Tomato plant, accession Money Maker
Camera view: tilt-top (135 deg); turntable rotation: 180 degrees
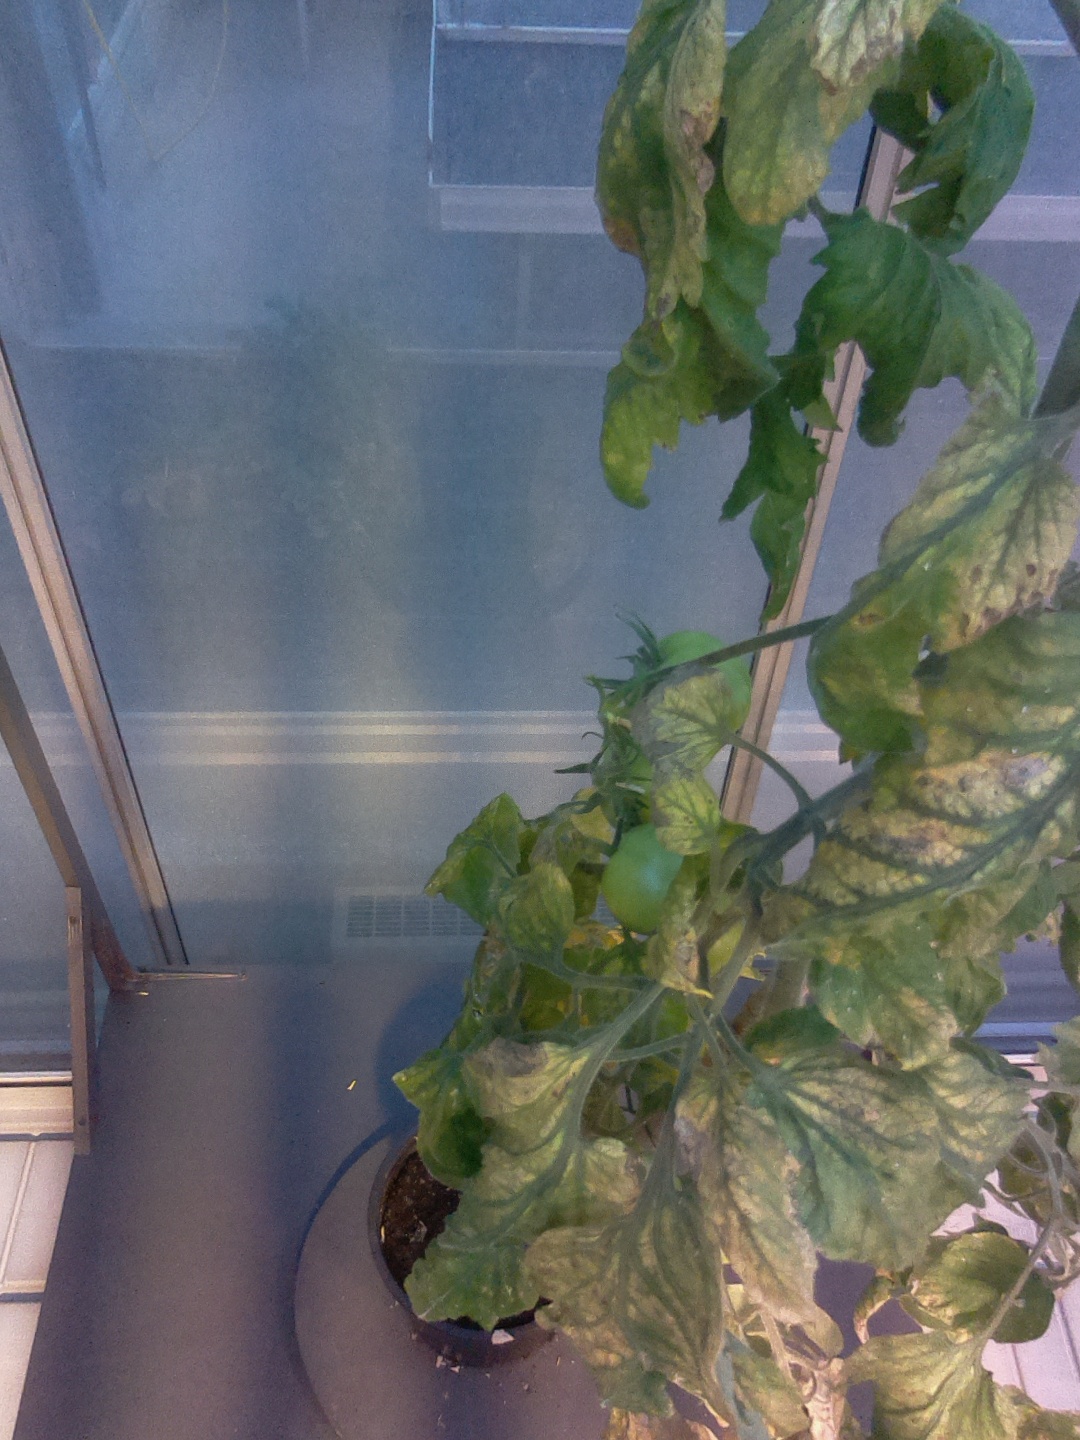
BBCH growth stage 79: 90% -100% of final fruit size